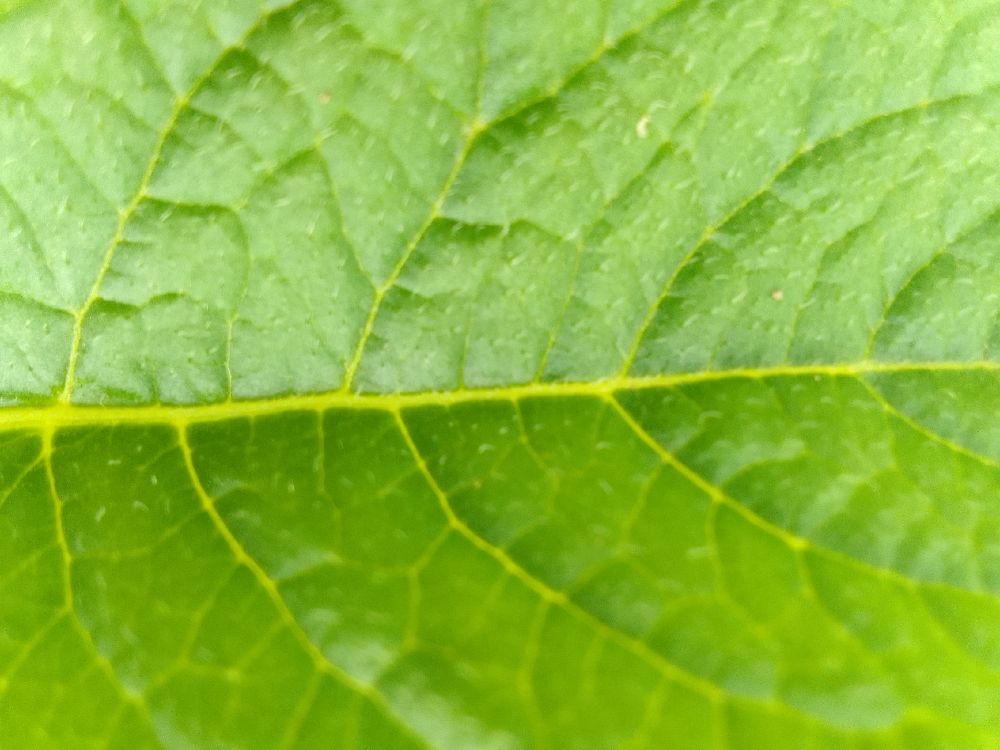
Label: Healthy